Answer in natural language. Considering the relative positions, is Doorway (marked A) to the left or right of black modern dresser with metallic handles (marked C)? Choose between the following options: right or left
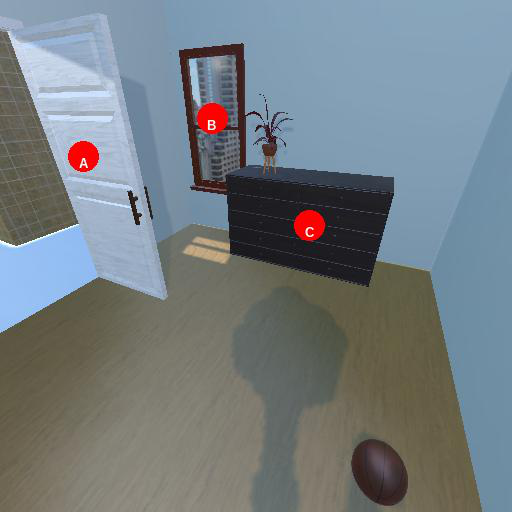
<answer>left</answer>